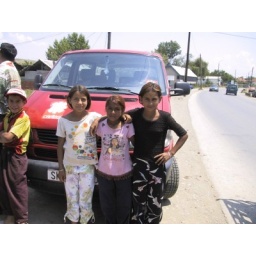
Three girls in front of van